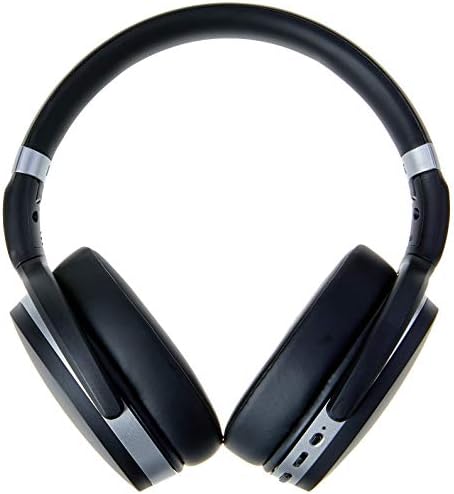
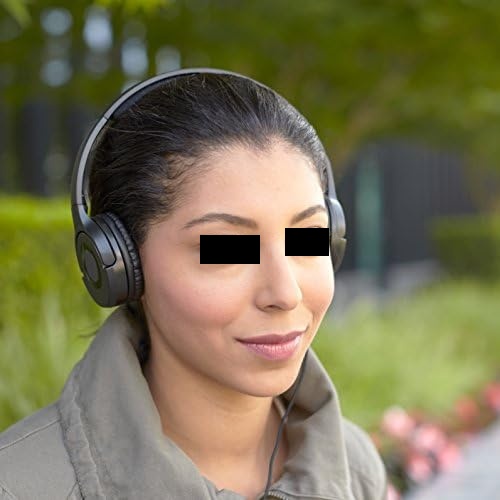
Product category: headphones
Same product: no